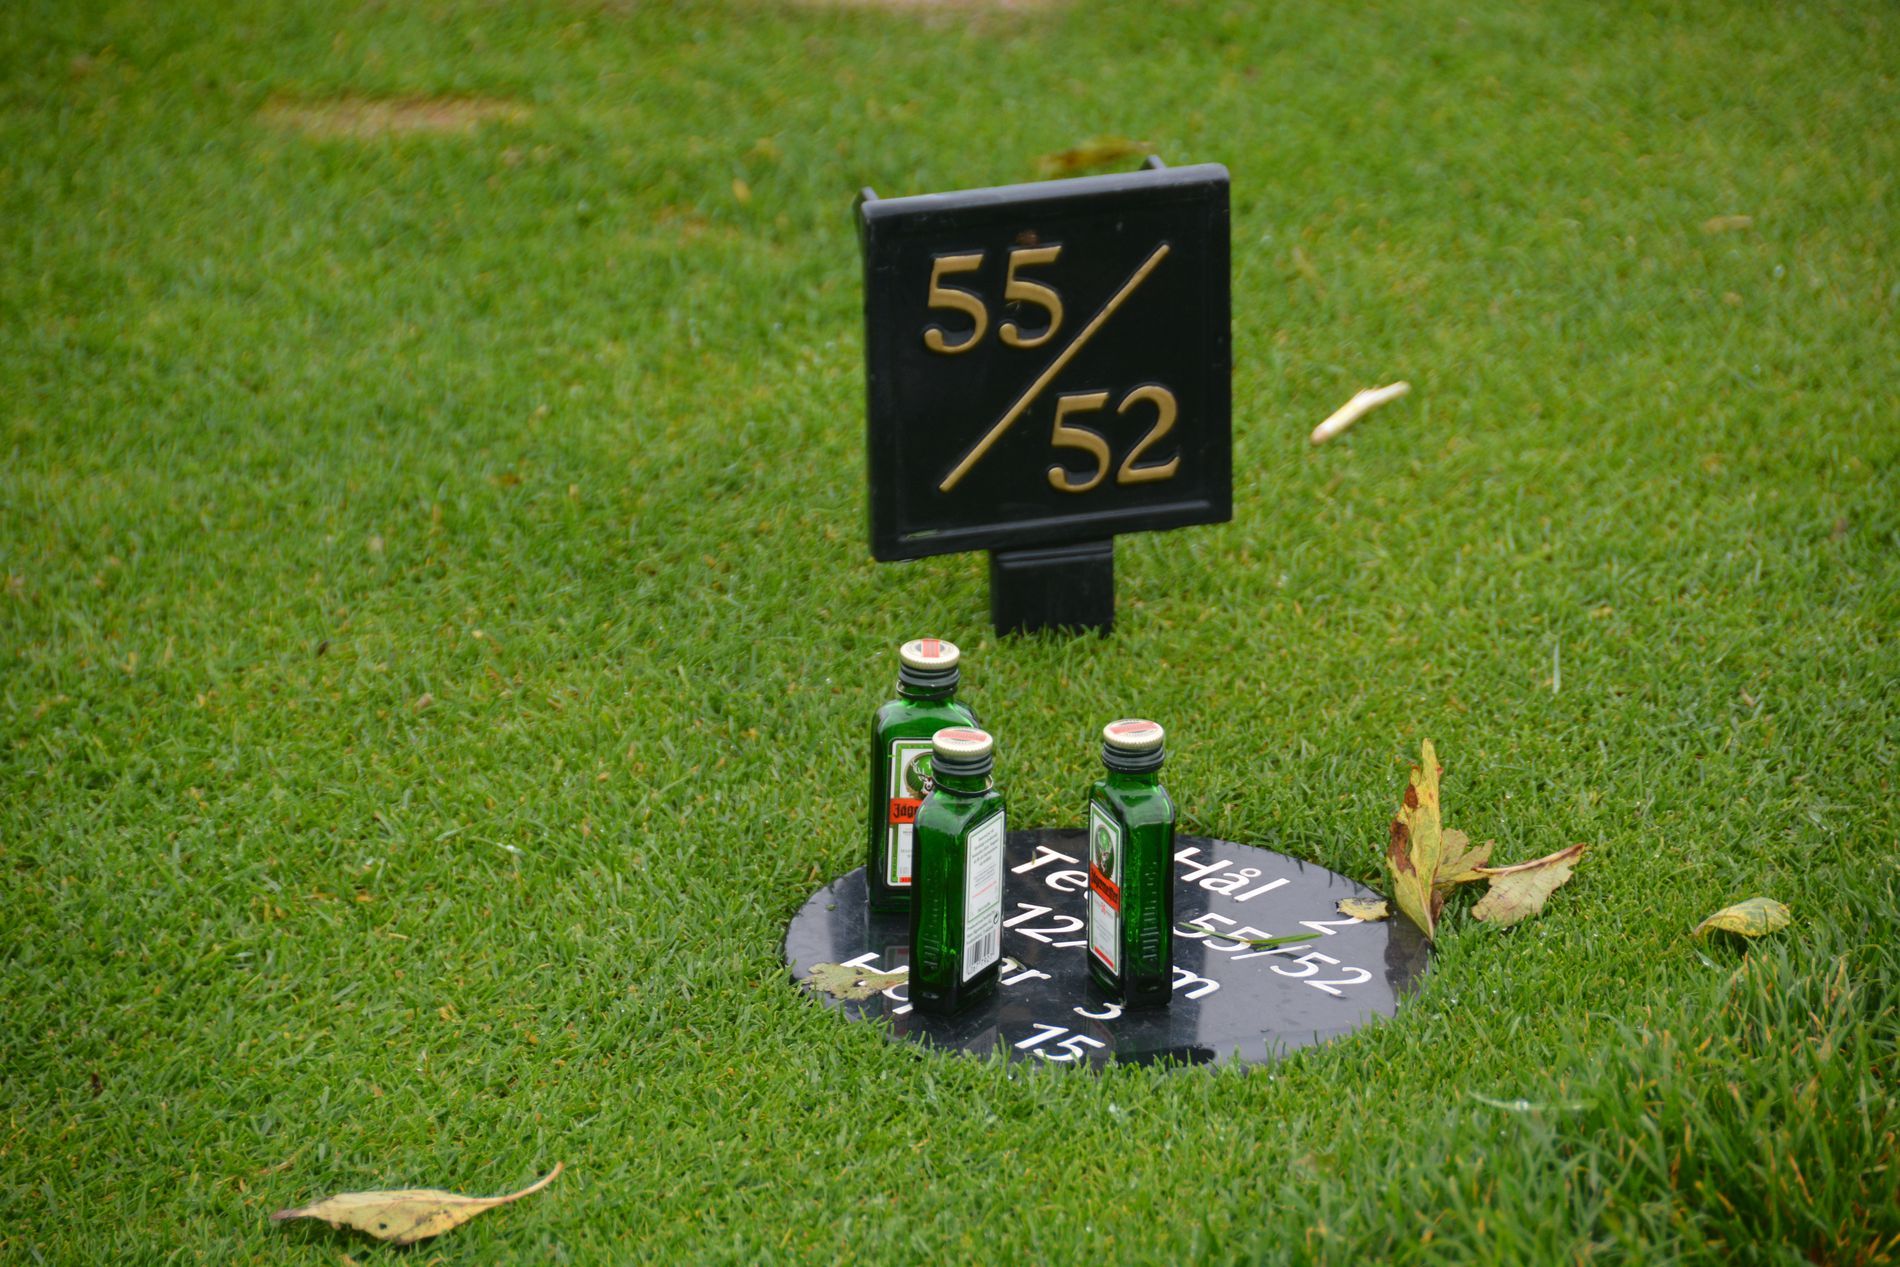
Ad Photo
The picture shows a green grass background to focus on three small green bottles of a drink. In the background, a square plate with a minimalist yet bold design displays the numbers "55/52" in a modern, clean font. The same numbering is mirrored on the black marble-like plate. While there are a couple of leaves on the grass.
A close shot focused on three bottles of a drink in the middle of green grass. The green tones create a sense of freshness matching the light of the bottles making you feel that you want to try that drink. The soft lighting and refined composition create a sense of harmony.
Labels: Grass, Plant, Lawn, Green, Leaf, Alcohol, Beer, Beverage, Bottle, Field, Text, Symbol, Electronics, Screen, Computer Hardware, Hardware, Monitor, Sundial, Tree, Beer Bottle, Liquor, Outdoors, Lager, Number, Round Plate, Squire Plate, Bottles, Square Plate
Camera: NIKON CORPORATION NIKON D7100
Lens: 18-200mm f/3.5-5.6, AF-S DX VR Zoom-Nikkor 18-200mm f/3.5-5.6G IF-ED [II]
Aperture: F5.6
Exposure: 1/500 sec
ISO: 400
Focal length: 200.0 mm